Loop antenna

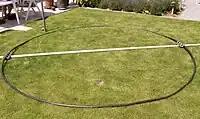
A loop antenna for amateur radio under construction

Transmitting loops usually consist of a single turn of large-diameter conductor; they are typically round or octagonal to maximize the enclosed area for a given perimeter, hence maximizing radiation resistance. The smaller of these loops are much less efficient than the extraordinary performance of full-sized, self-resonant loops, or the moderate efficiency of monopoles, dipoles, and halos, but where space for a full wave loop or a half-wave dipole is not available, small loops can provide adequate communications with low-but-tolerable efficiency.